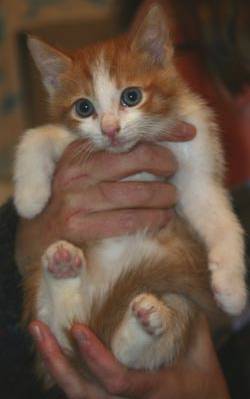
Label: cat